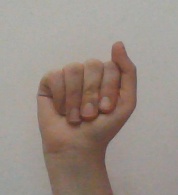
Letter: saad